Alnico

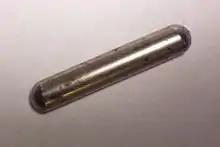
Alnico cow magnet, used to bind sharp metal wire and other iron objects that may be ingested by the animal and otherwise cause damage to the digestive tract

Alnico magnets are widely used in industrial and consumer applications where strong permanent magnets are needed. Examples are electric motors, electric guitar pickups, microphones, sensors, loudspeakers, magnetron tubes, and cow magnets. In many applications they are being superseded by rare-earth magnets, whose stronger fields (B) and larger energy products (B·H) allow smaller-size magnets to be used for a given application.